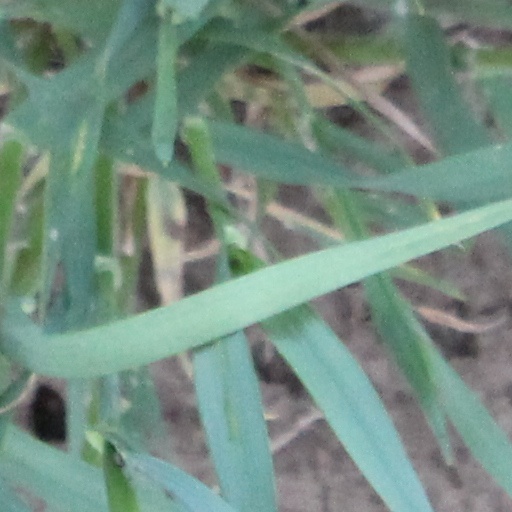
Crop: wheat